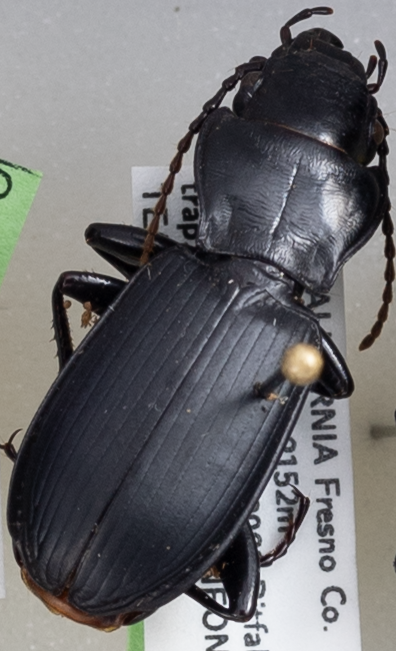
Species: Pterostichus lama
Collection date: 2022-06-21
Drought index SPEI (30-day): -0.926
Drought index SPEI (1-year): -1.28
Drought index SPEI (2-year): -2.09